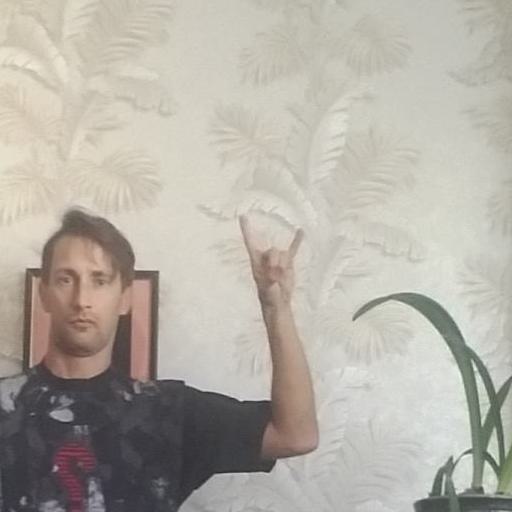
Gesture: rock